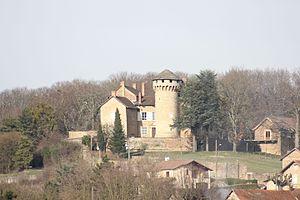
Le château de Poizieu à Chozeau. Il est inscrit au titre des monuments historiques depuis 1979. This building is inscrit au titre des Monuments Historiques. It is indexed in the Base Mérimée, a database of architectural heritage maintained by the French Ministry of Culture,
Chozeau est une commune française située dans le département de l'Isère, en région Auvergne-Rhône-Alpes. Elle fait partie de l'aire urbaine de Lyon,